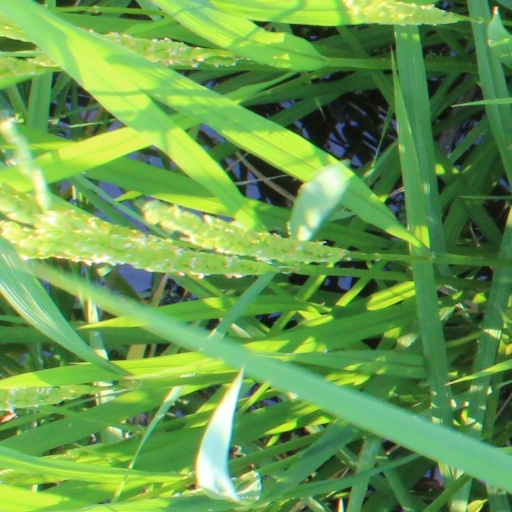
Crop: rice